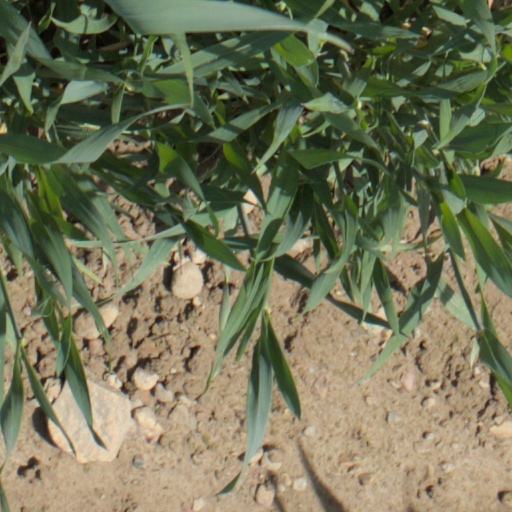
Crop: wheat